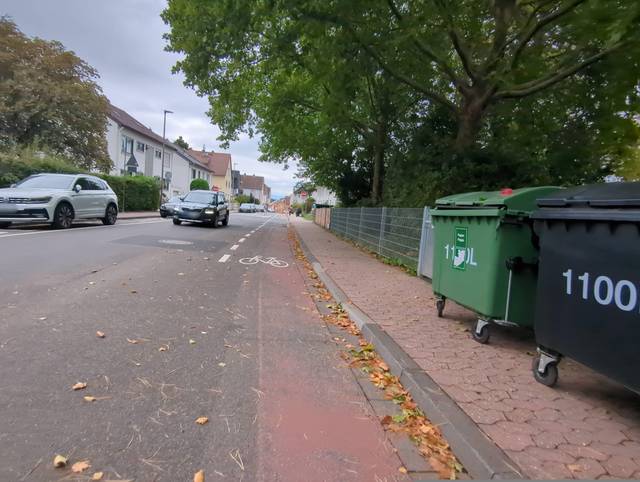
Region: Germany
Coordinates: 49.979, 8.249